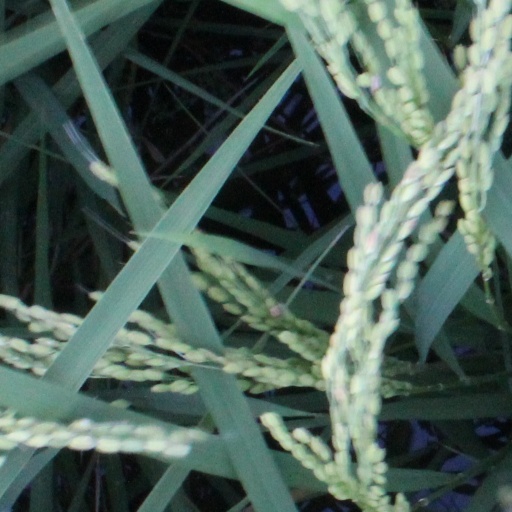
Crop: rice